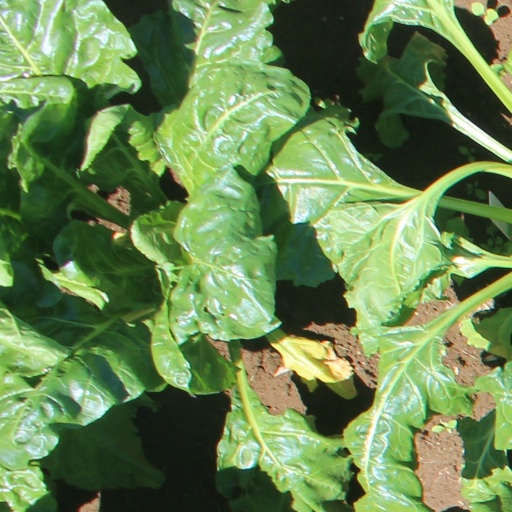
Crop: sugar beet